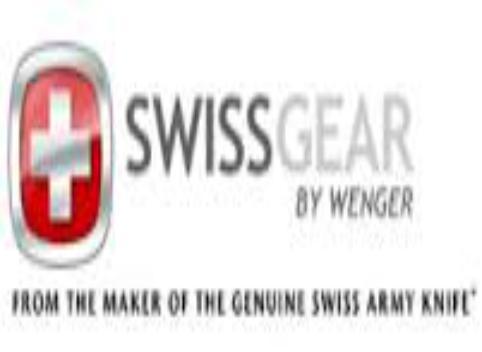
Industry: Necessities